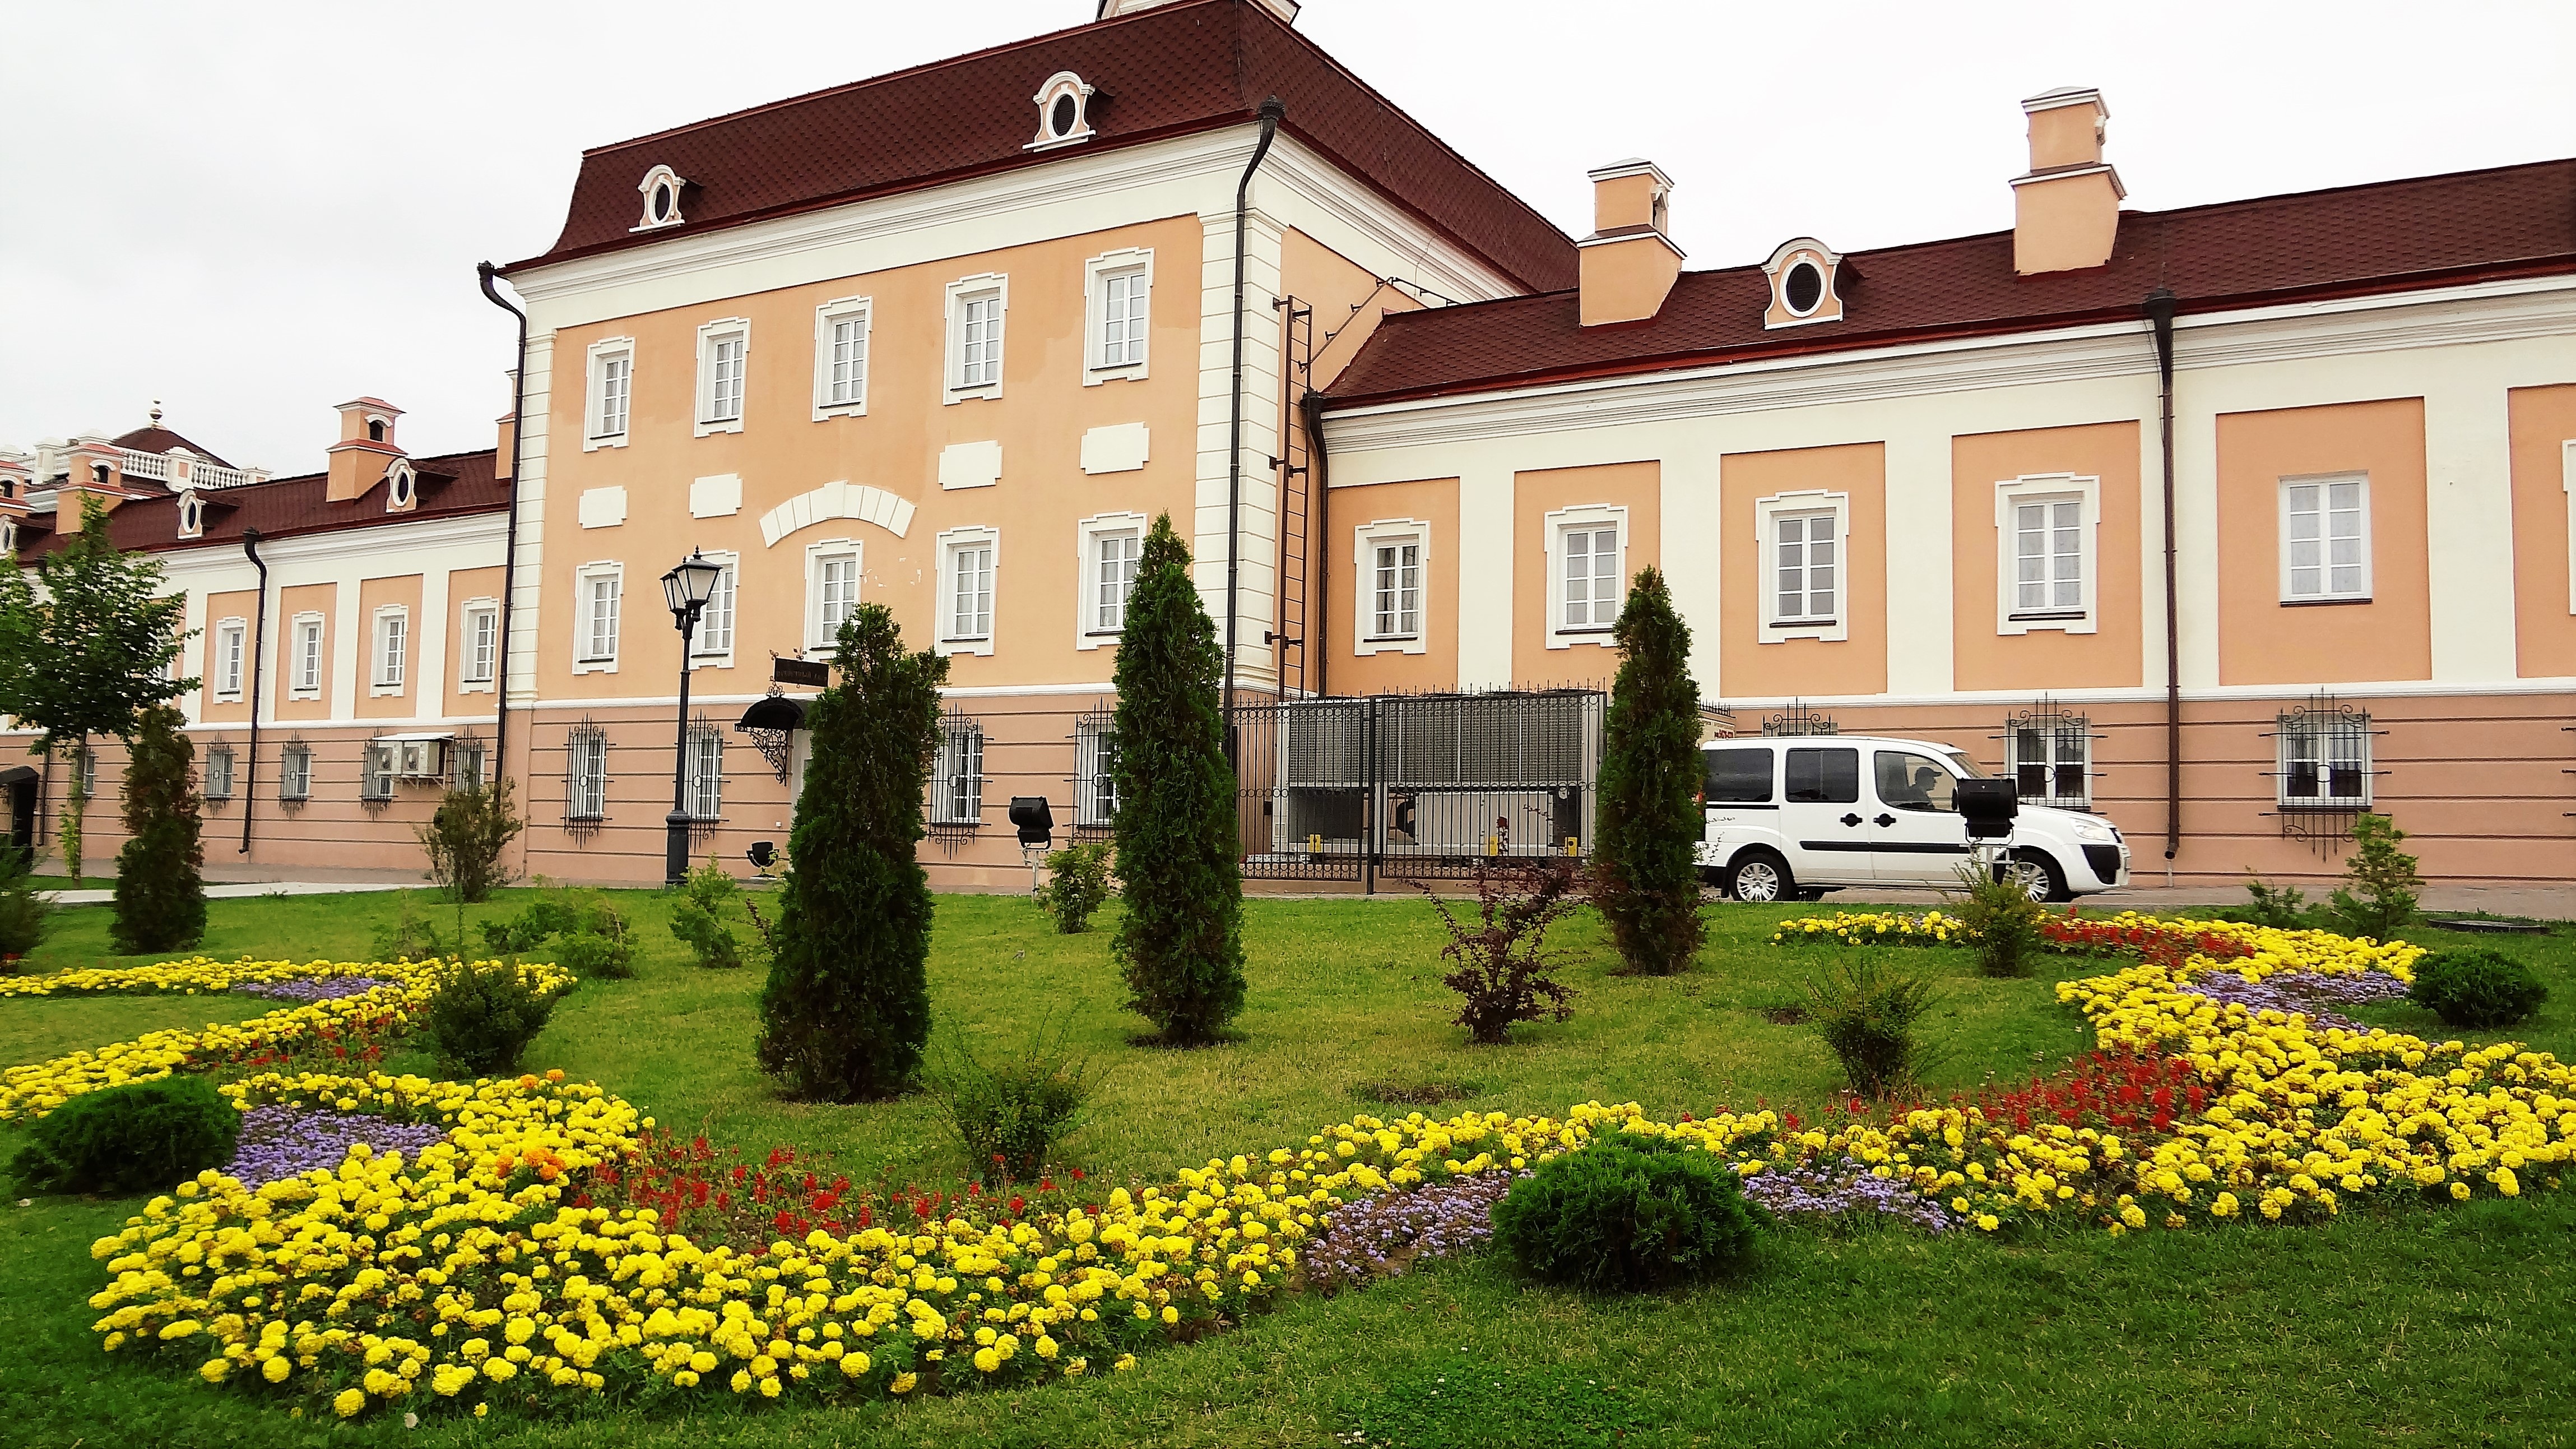
landscape, architecture, lawn, mansion, building, chateau, palace, city, home, journey, facade, property, flowers, flower bed, courtyard, history, estate, russia, kazan, manor house, the kremlin, stately home, tatarstan, residential area